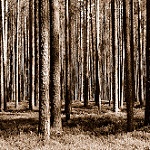
Label: forest